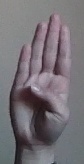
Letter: kaaf